Janet Gaynor

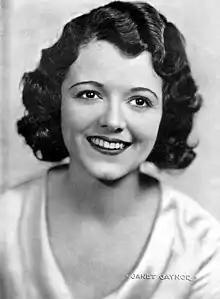
Gaynor, c. 1931

Gaynor was one of only a handful of established lead actresses who made a successful transition to sound films. In 1929, she was re-teamed with Charles Farrell (the pair was known as "America's favorite love birds") for the musical film "Sunny Side Up".